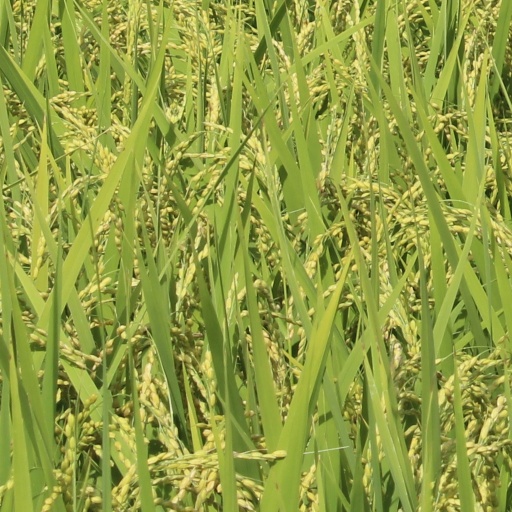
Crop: rice